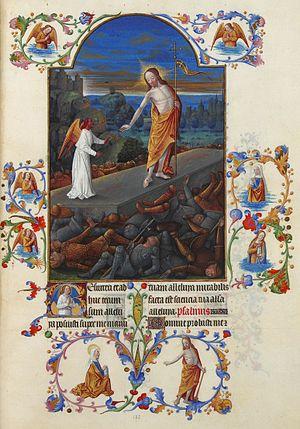
Le Christ, debout sur son tombeau accompagné d'un ange et entourés de ses gardiens atterrés, le tout dans un paysage représenté à l'aube. La miniature est entourée d'anges en prière ainsi que des deux Maries. Tout en bas se trouve une scène du Noli Me Tangere.
Les Très Riches Heures du duc de Berry est un livre d'heures commandé par le duc Jean Iᵉʳ de Berry et actuellement conservé au musée Condé à Chantilly sous la cote Ms. 65.
Les mystères glorieux constituent la dernière des quatre séries de cinq mystères médités dans la prière catholique du Rosaire. Après les mystères joyeux de l'annonce et de l'enfance, les mystères lumineux de la vie publique du Christ, les mystères douloureux de la passion, ces « mystères glorieux » mettent en relation la terre et le ciel, depuis la Résurrection du Christ jusqu'au Couronnement de Marie au Ciel.